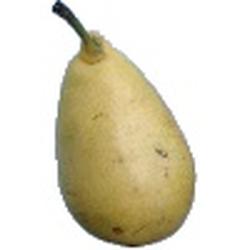
Label: Pear